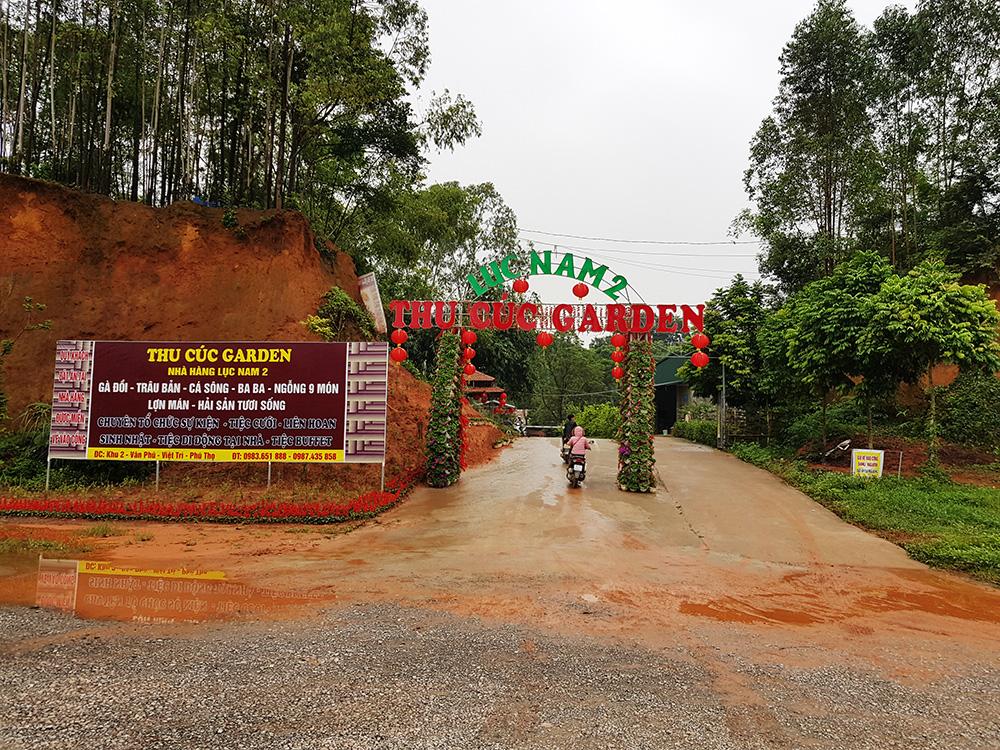
người phụ nữ mặc áo hồng đang điều khiển chiếc xe máy đi ở phía sau